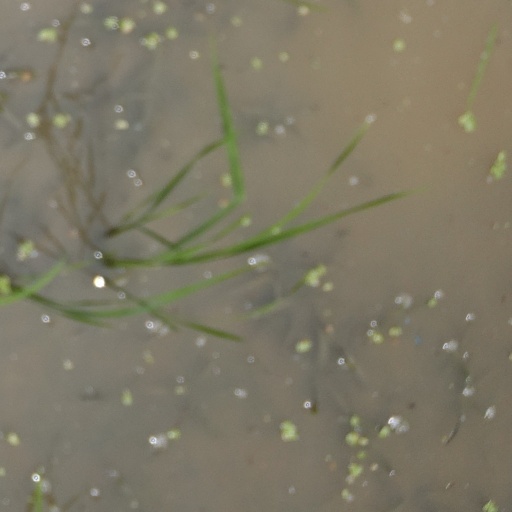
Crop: rice